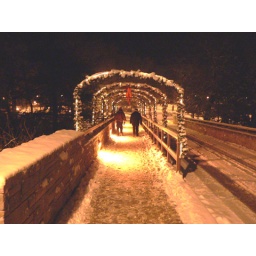
People cross the bridge from the lodge for a walk in the fresh falling snow.